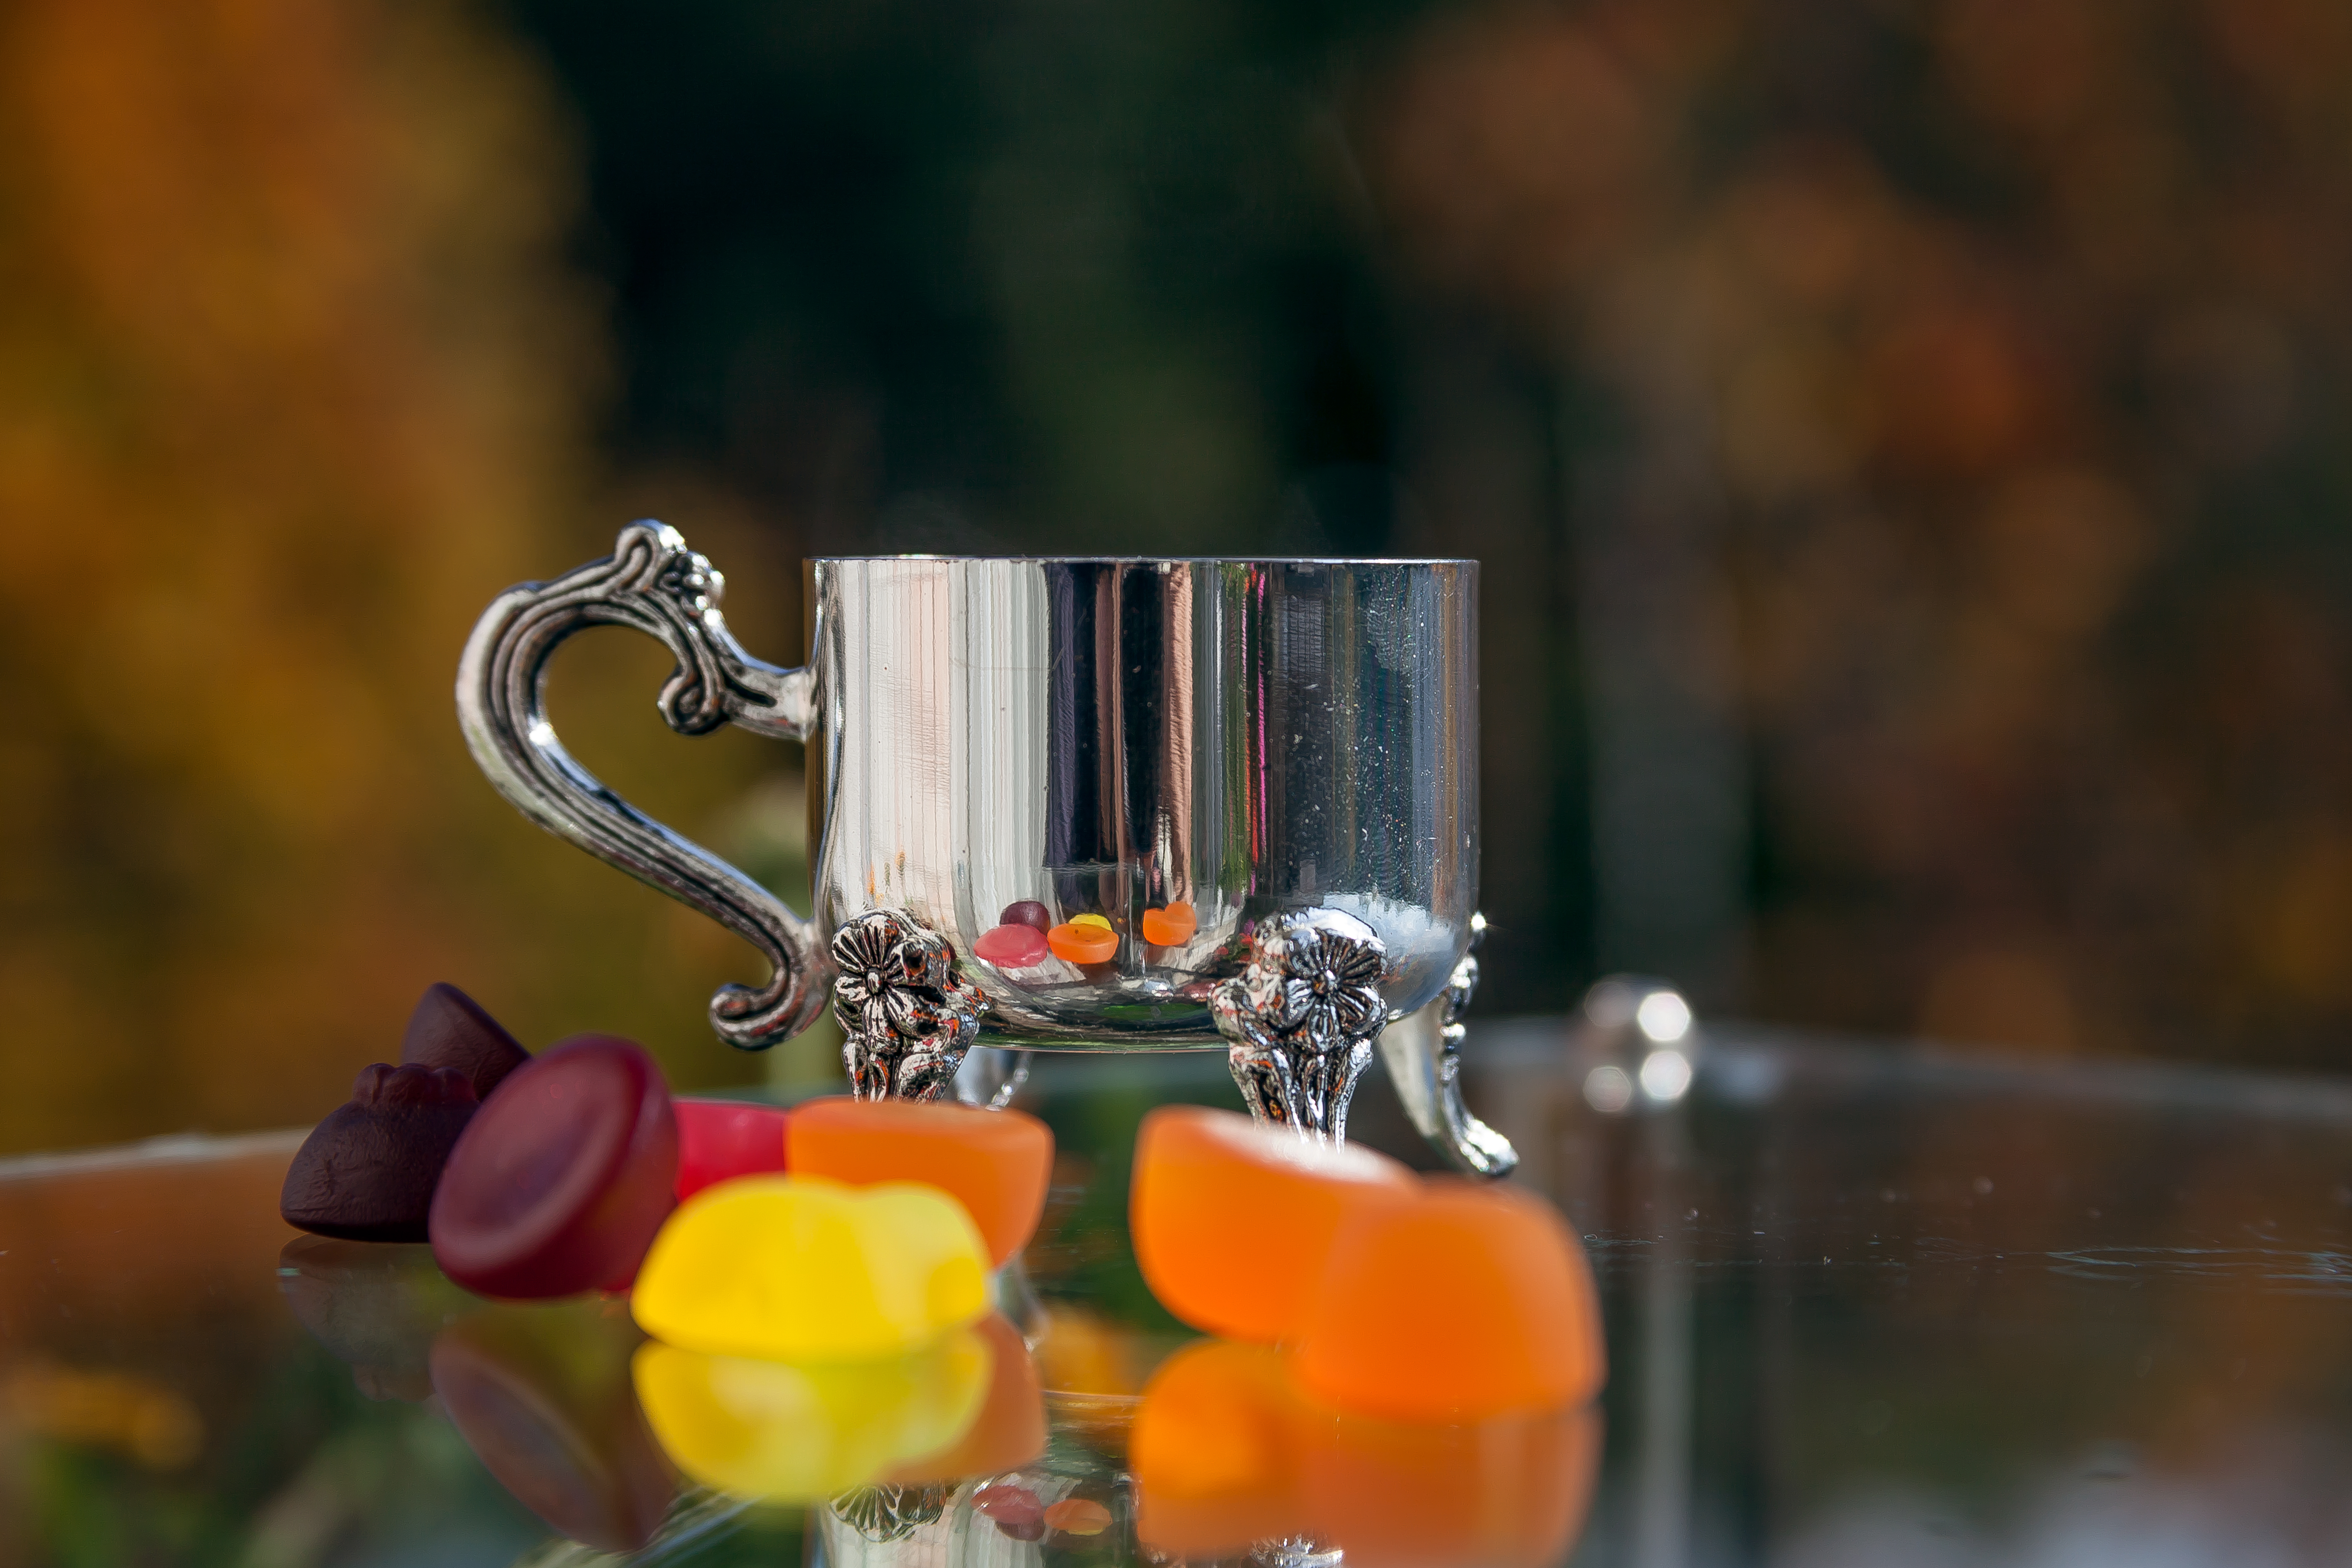
cup, cuppa, candy, sweets, coffee, tea, beverage, autumn, street, cafe, drink, yellow, water, still life photography, macro photography, drinkware